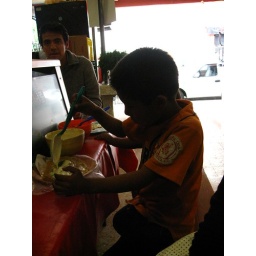
a cute little boy at mercado in coyoacan